Chinaski (band)

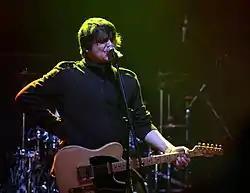
Michal Malátný

In April 1999, the first single from the band's third album was released, titled "1. Signální" (First Signal). In 2000, Petr Rajchert left and Michal Malátný became the band's new front man. The group was nominated for Group of the Year by the Czech Academy of Popular Music, finishing third. Chinaski proceeded to record their fourth album, called "Na na na a jiné popjevky" (Na na na and Other Ditties). The single "Klára" (Clara) was the 14th most successful track on Czech radio in its first week of release.